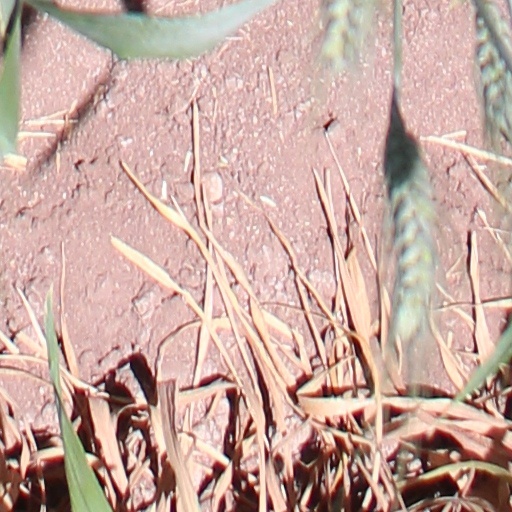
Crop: wheat